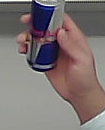
Product: redbull_energydrink